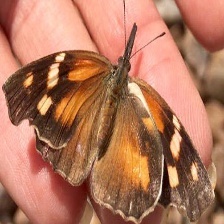
Species: AMERICAN SNOOT